Mike Tyler

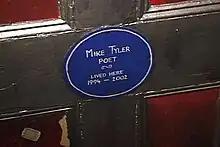
Tyler's door plaque at The Carlton Arms Hotel, Manhattan

He has been cited as an influence on the musician Beck. The artist Banksy has stenciled Tyler's line “only the ridiculous survive” outside of London's Paddington Station. The line comes from Tyler's series of six poems with the same name, “The Complete Breakdown of Everything.”